Luca Ferrari

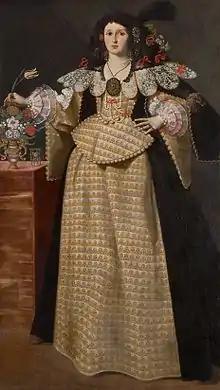
"Portrait of a Lady", 1630s

Also called "Luca da Reggio". He was reputedly initially a trainee of Alessandro Tiarini. Moschini identifies him as a pupil of Guido Reni. He later worked with Leonello Spada, Alessandro Tiarini, and Carlo Bononi in the 1610 - 1620s were decorating the basilica of the Madonna della Ghiara in his native city of Reggio Emilia. In 1635 he joined the "Fraglia dei pittori" of Padua for two years. He frescoed episodes of the "Life of Antenore" (1650) for the Villa Selvatico at Battaglia Terme, and in the following years he painted seven panels depicting the "Mysteries of the Rosary" for the ceiling of San Tommaso Cantauriense's church in Padua. He painted both large historical canvases and small cabinet pieces. Among his pupils in Padua was Giulio Cirello. Moschini identifies Giovanni Battista Pelizzari and Francesco Minorello as pupils.